A Folk Tale

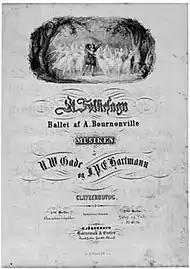
Sheet music "Et Folkesagn"

Niels W. Gade provided the music for the beech forest scenes of Acts I and III, while J.P.E. Hartmann composed the music with an Old Norse tone for the burlesque trolls in Act II.